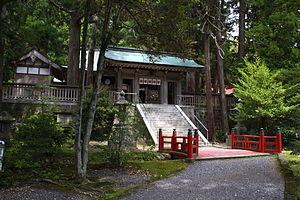
Le Watatsu-jinja est un sanctuaire shinto situé à Sado, île de la mer du Japon, préfecture de Niigata.